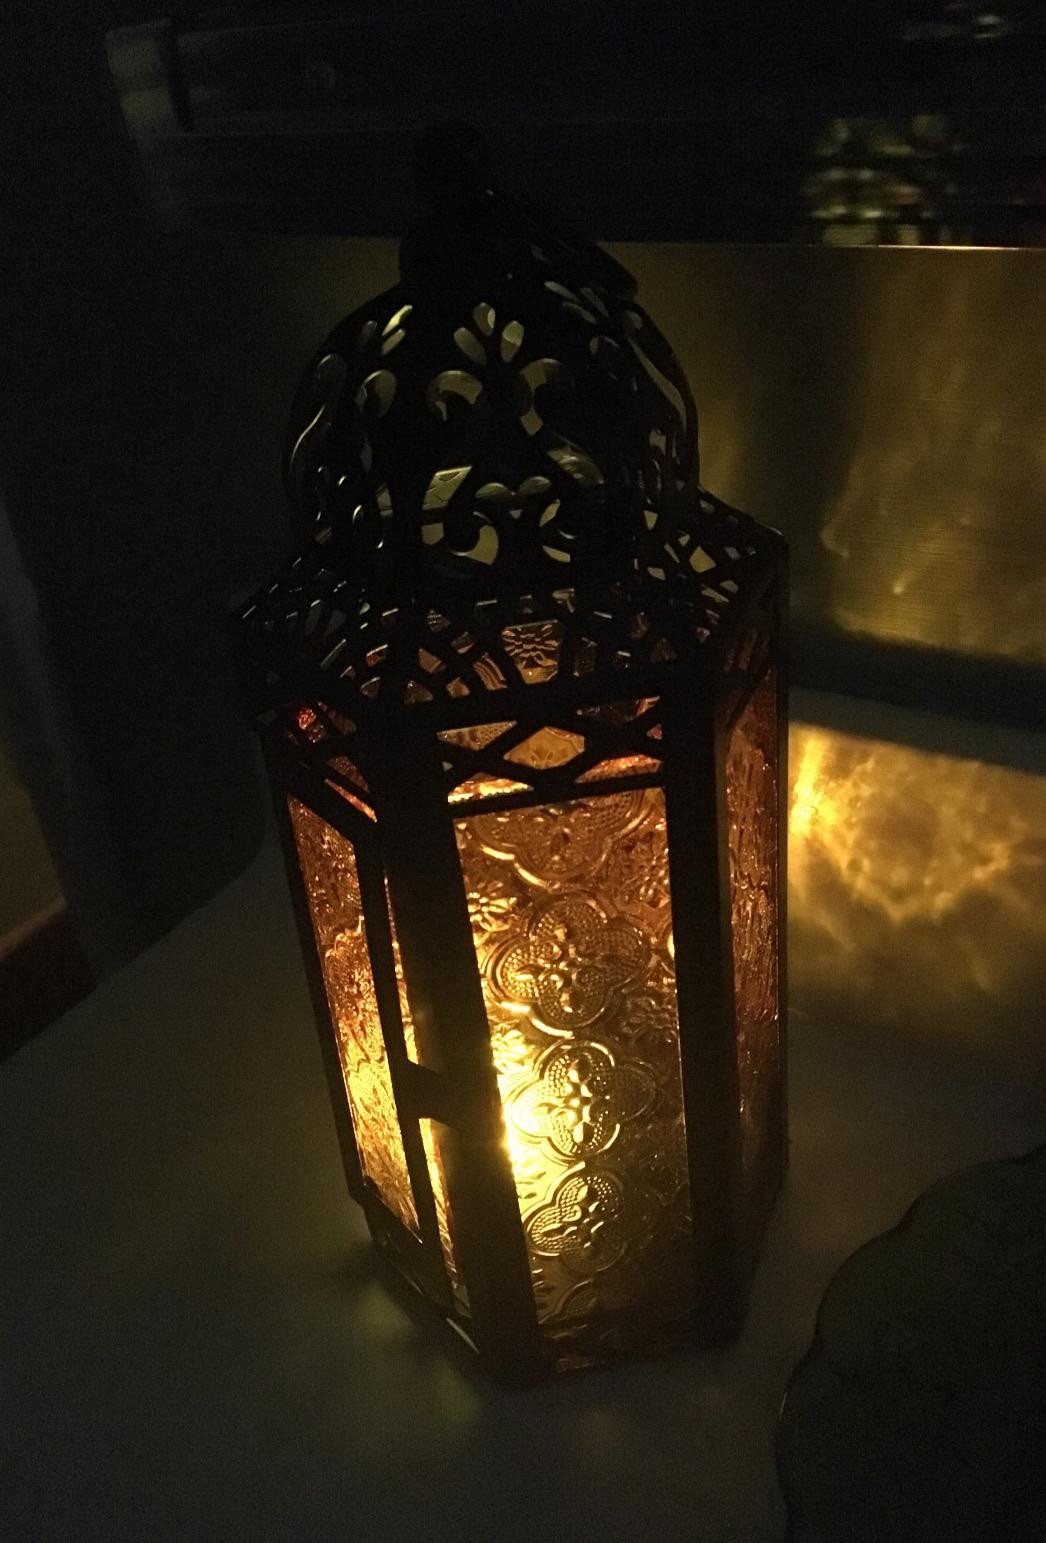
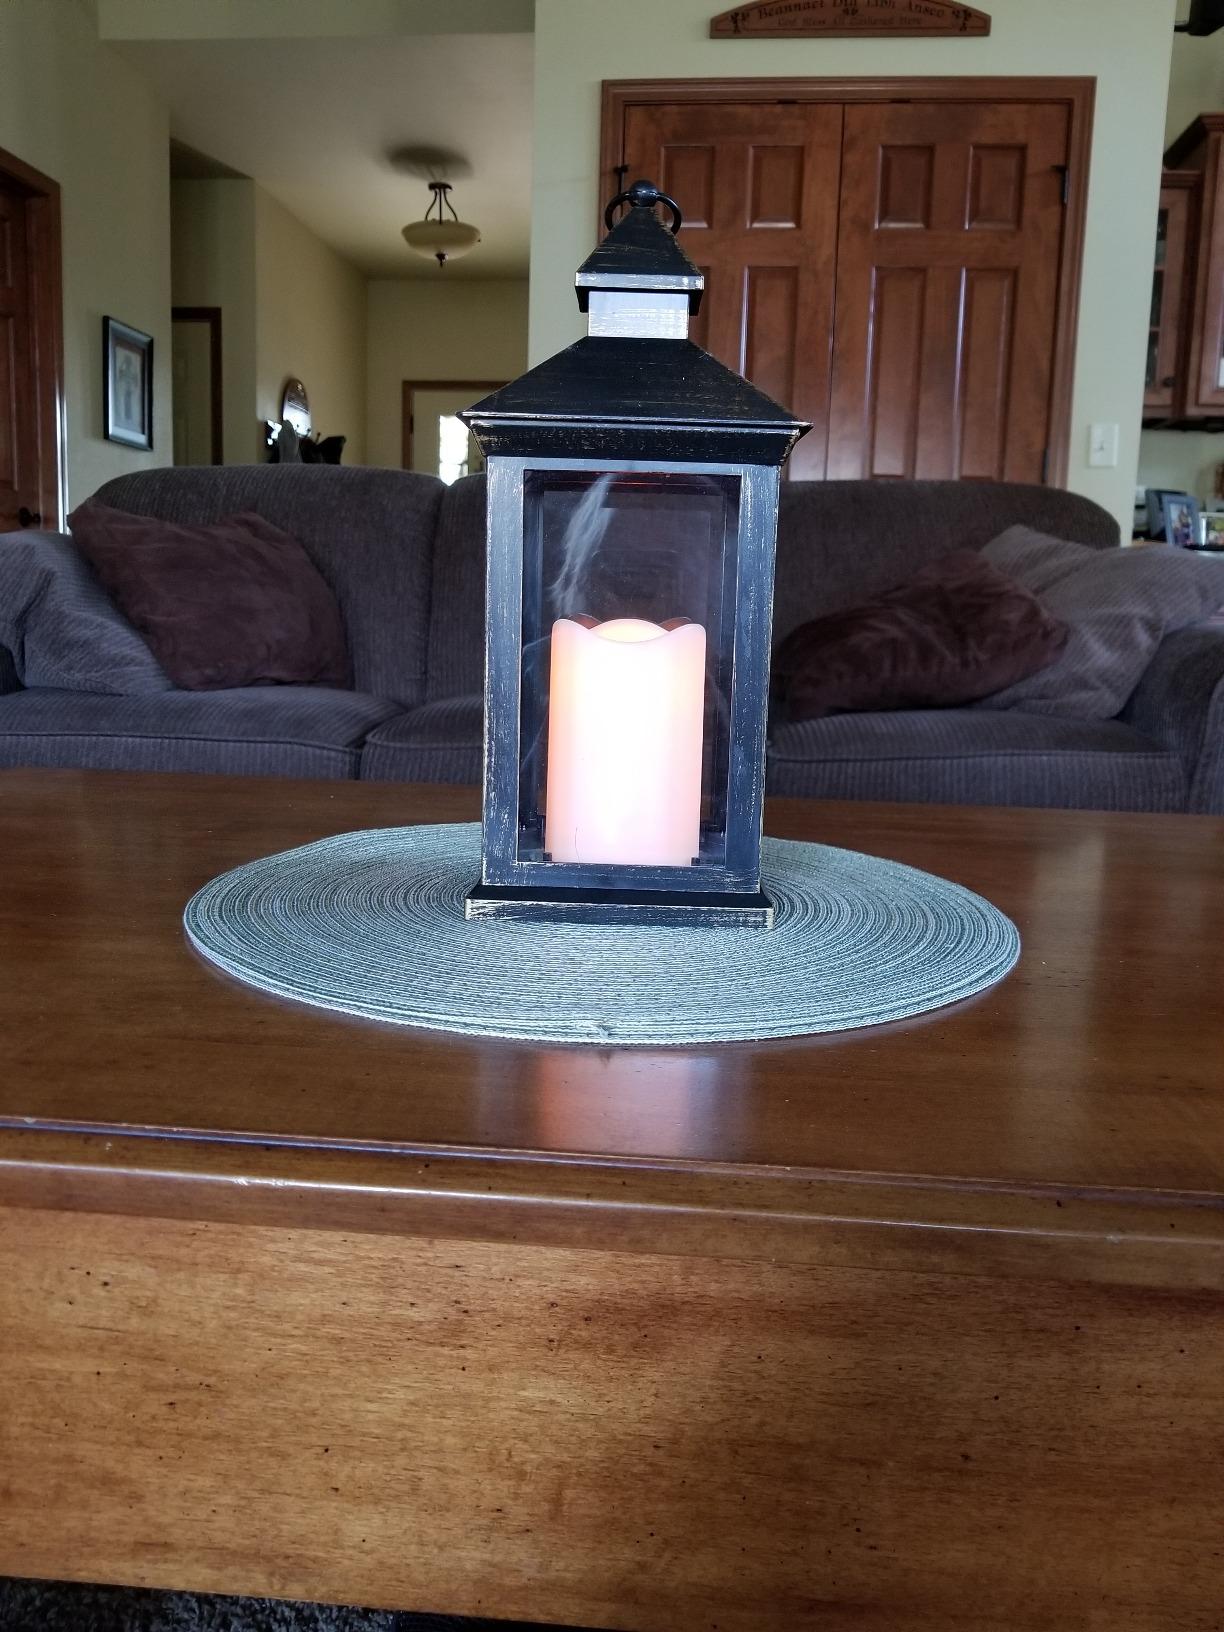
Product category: lantern
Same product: no